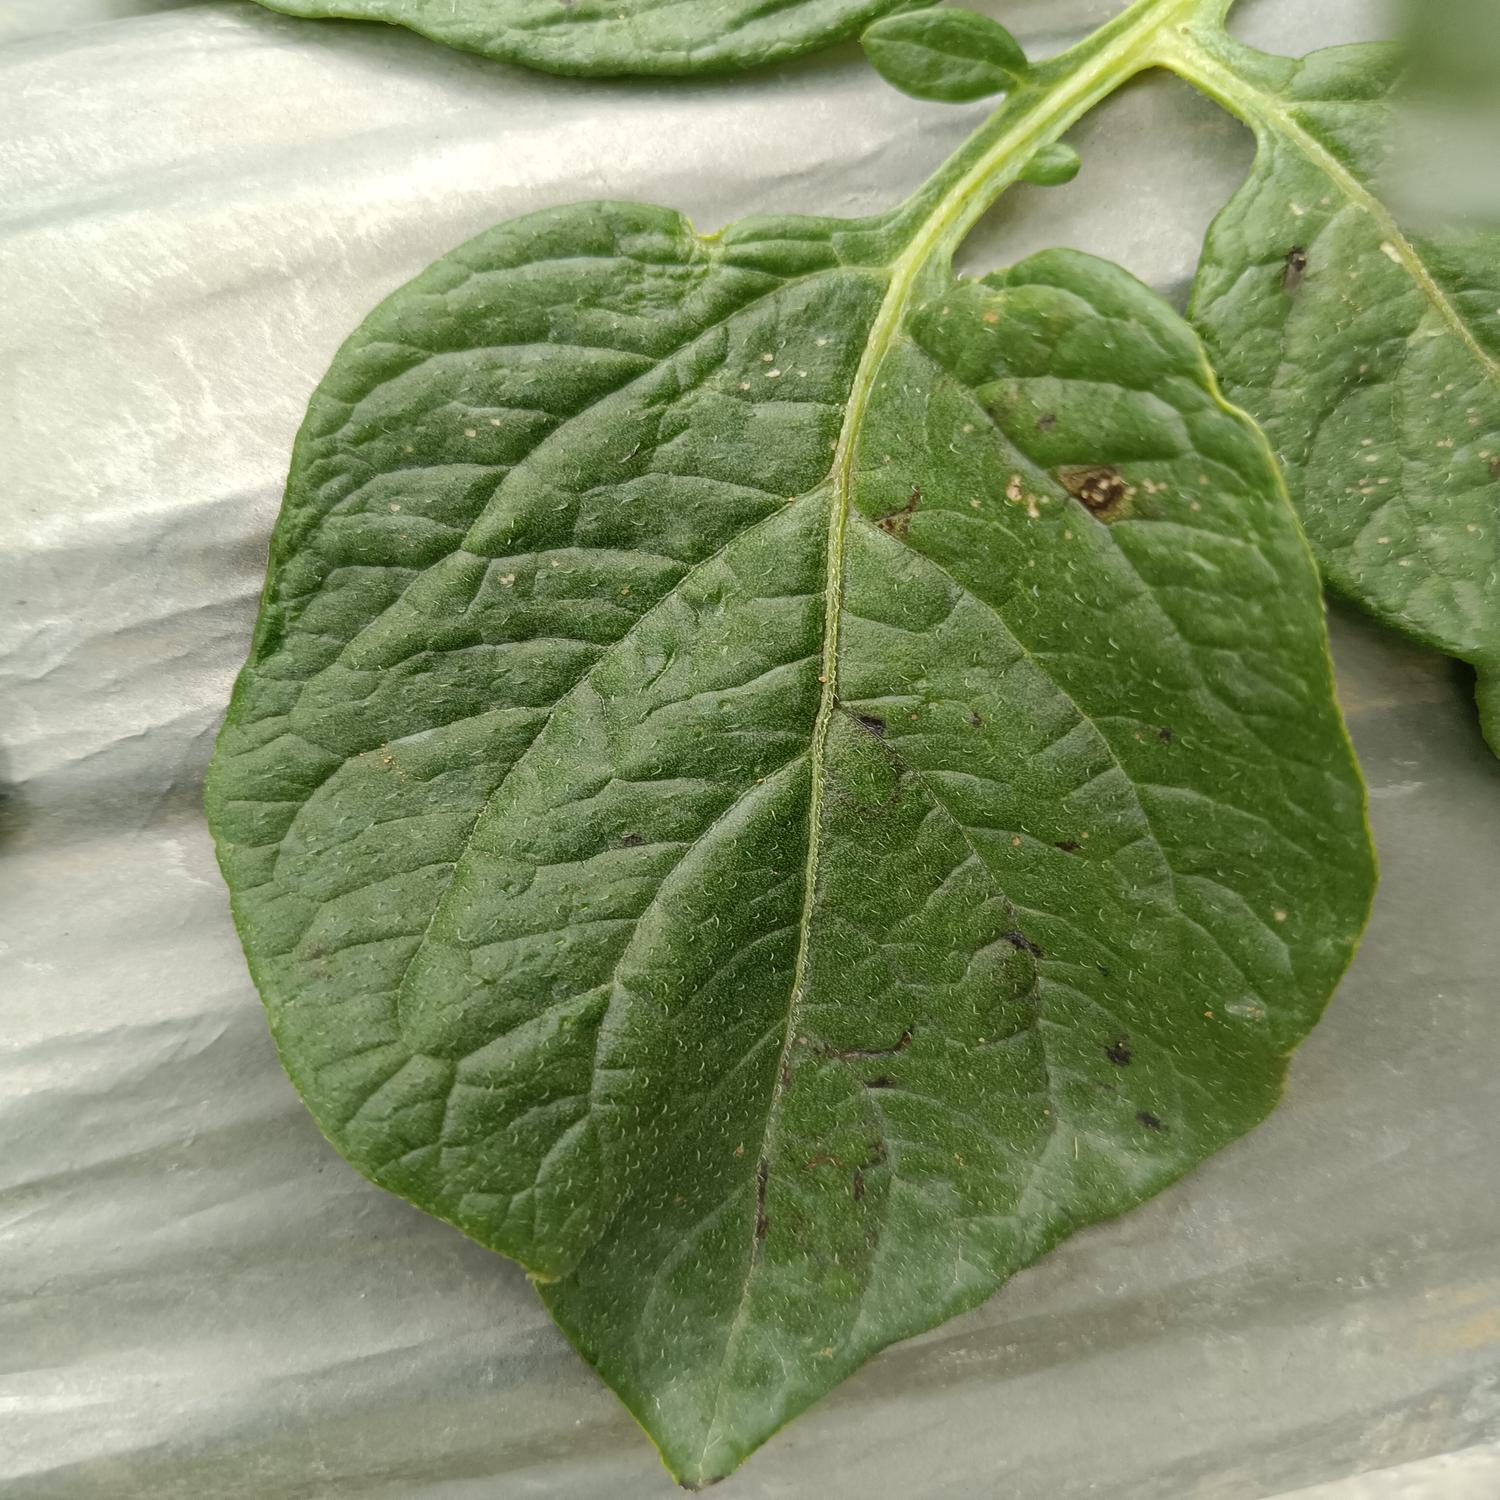
Label: Fungi